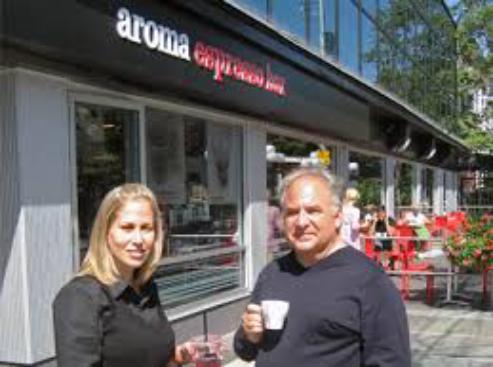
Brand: Aroma Espresso Bar
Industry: Food